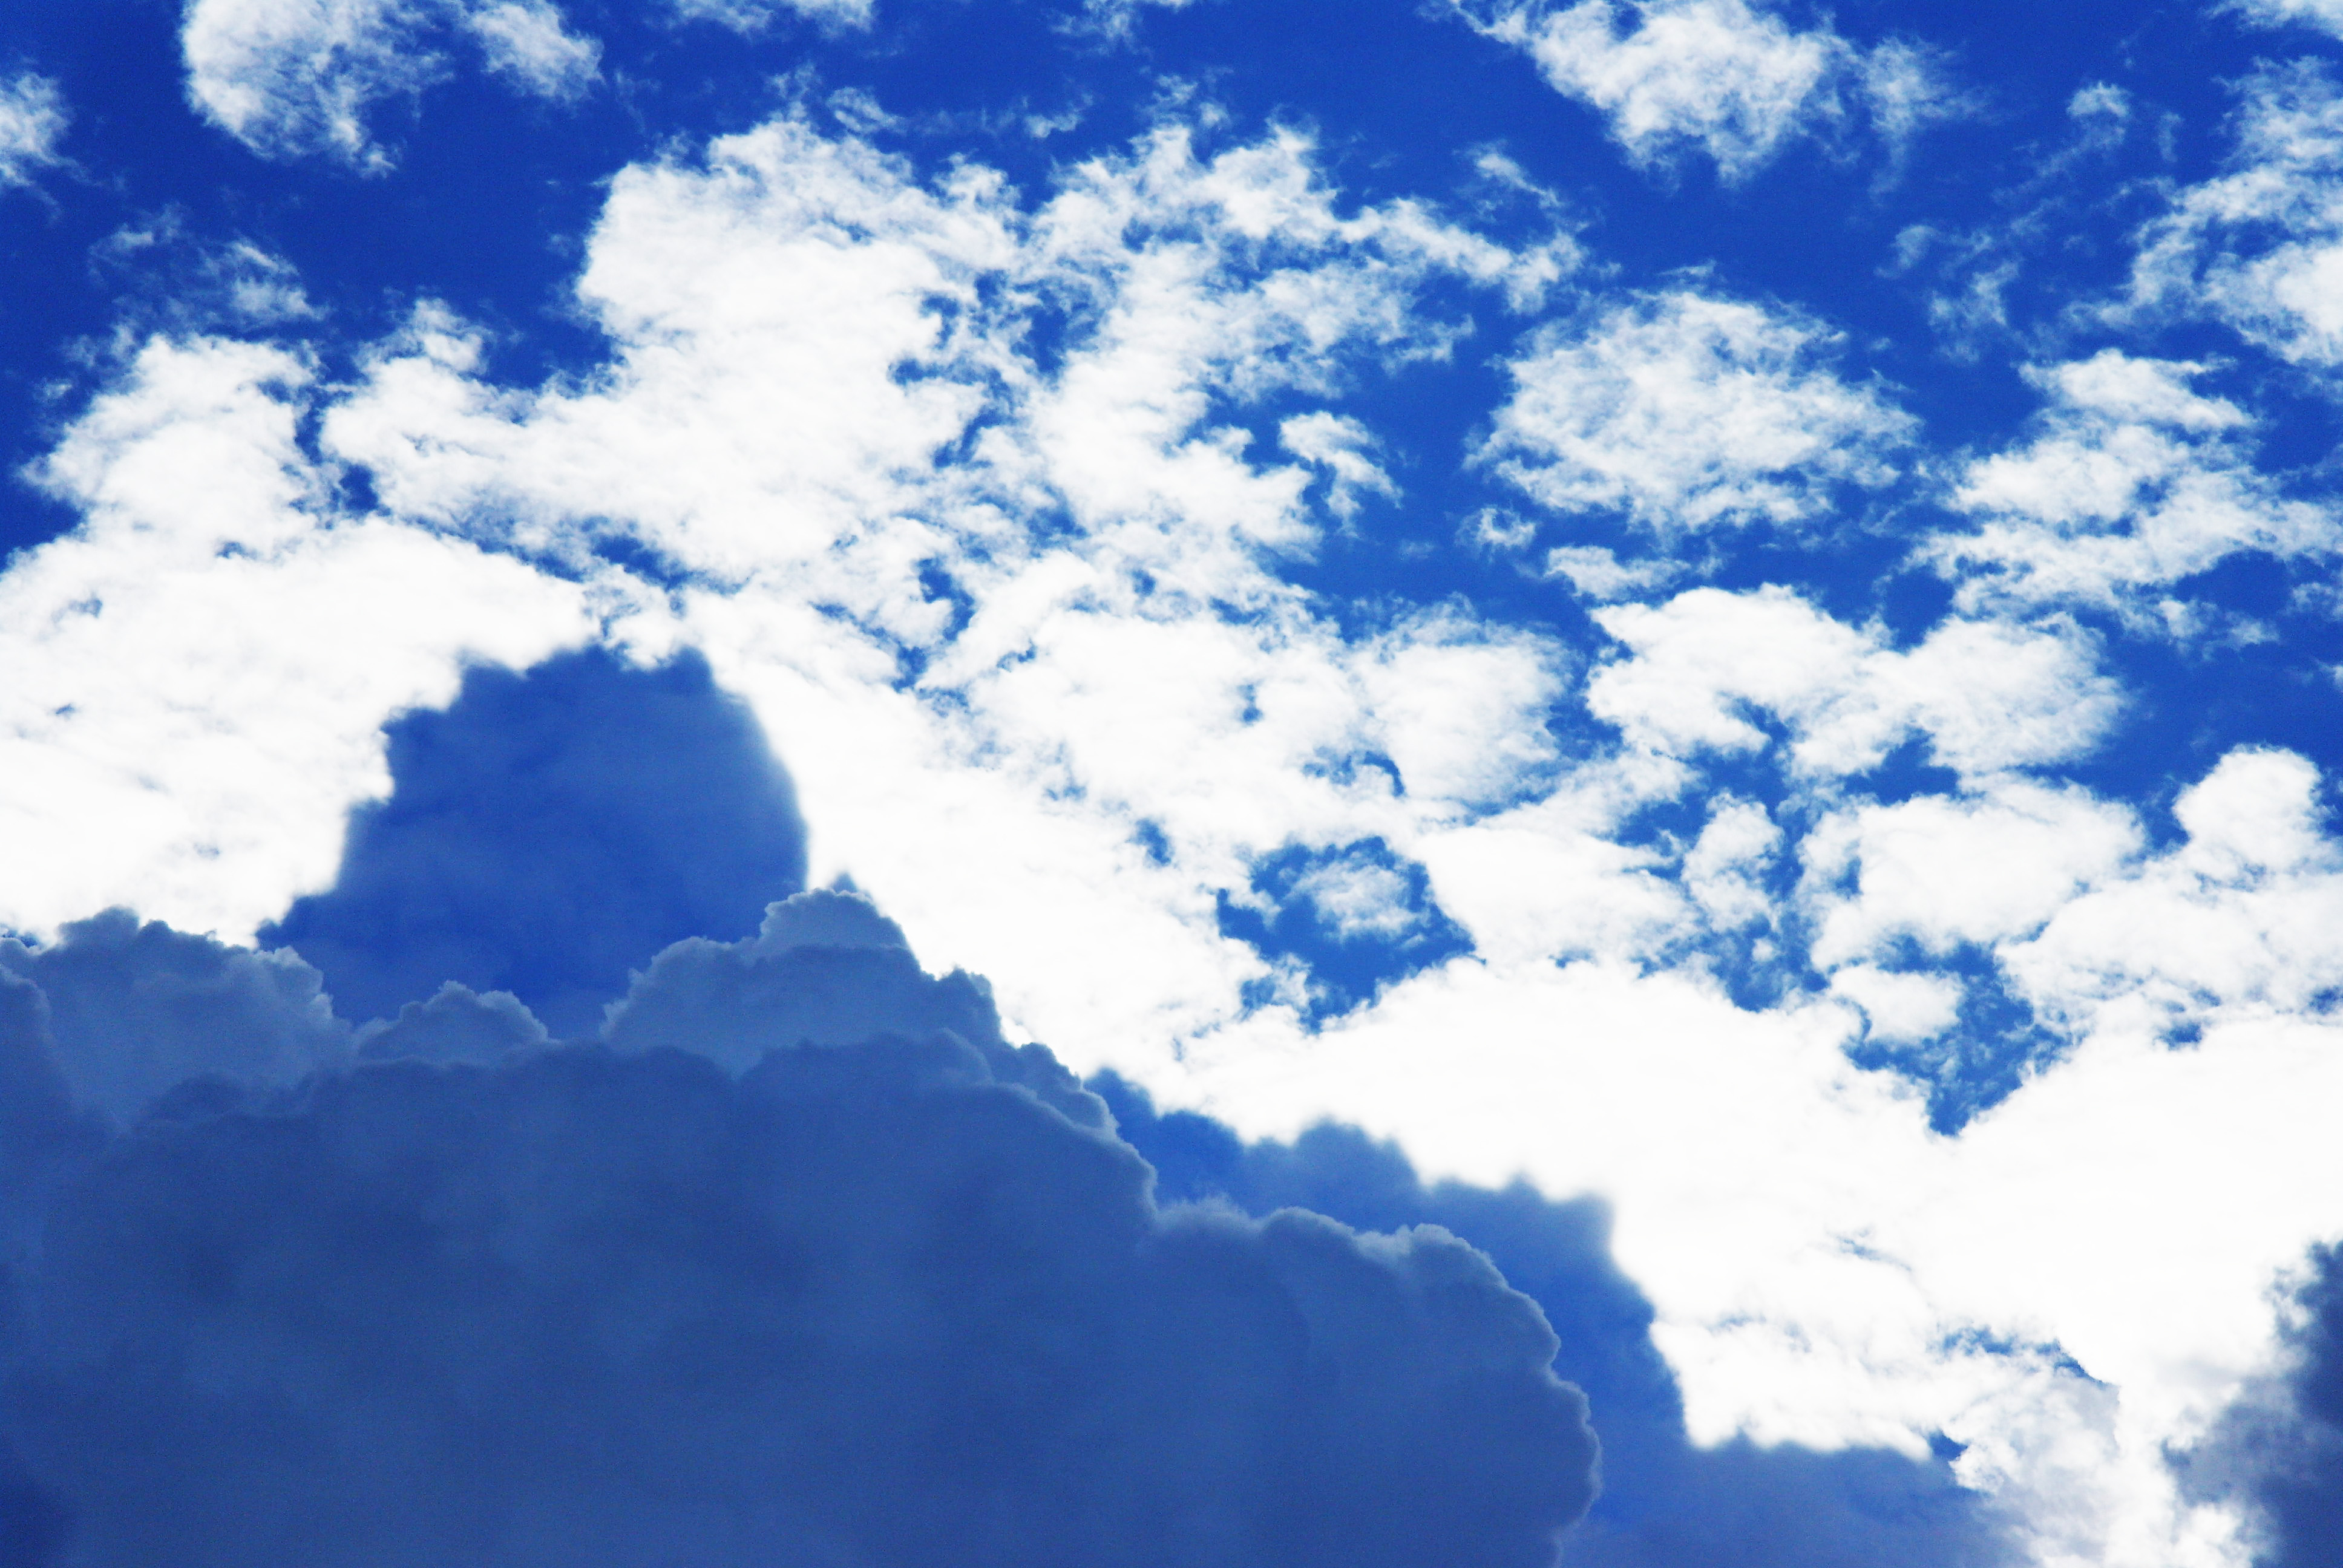
heave, hope, peace, blue, white, tranquility, clouds, relax, vacation, sky, cloud, daytime, cumulus, atmosphere, meteorological phenomenon, sunlight, calm, computer wallpaper, horizon